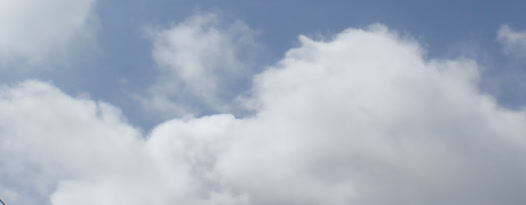
Cloud type: Cumulus